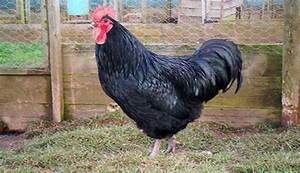
Label: chicken